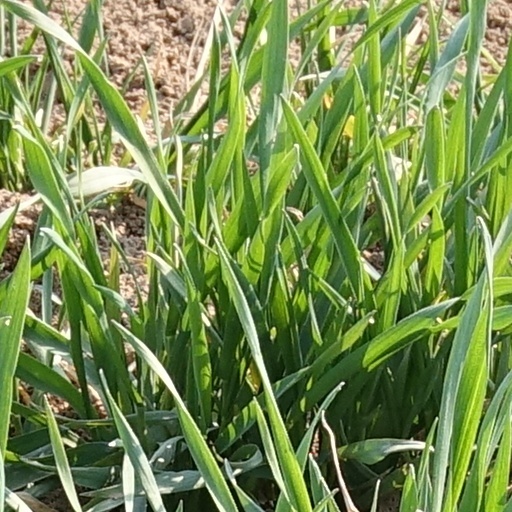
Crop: wheat